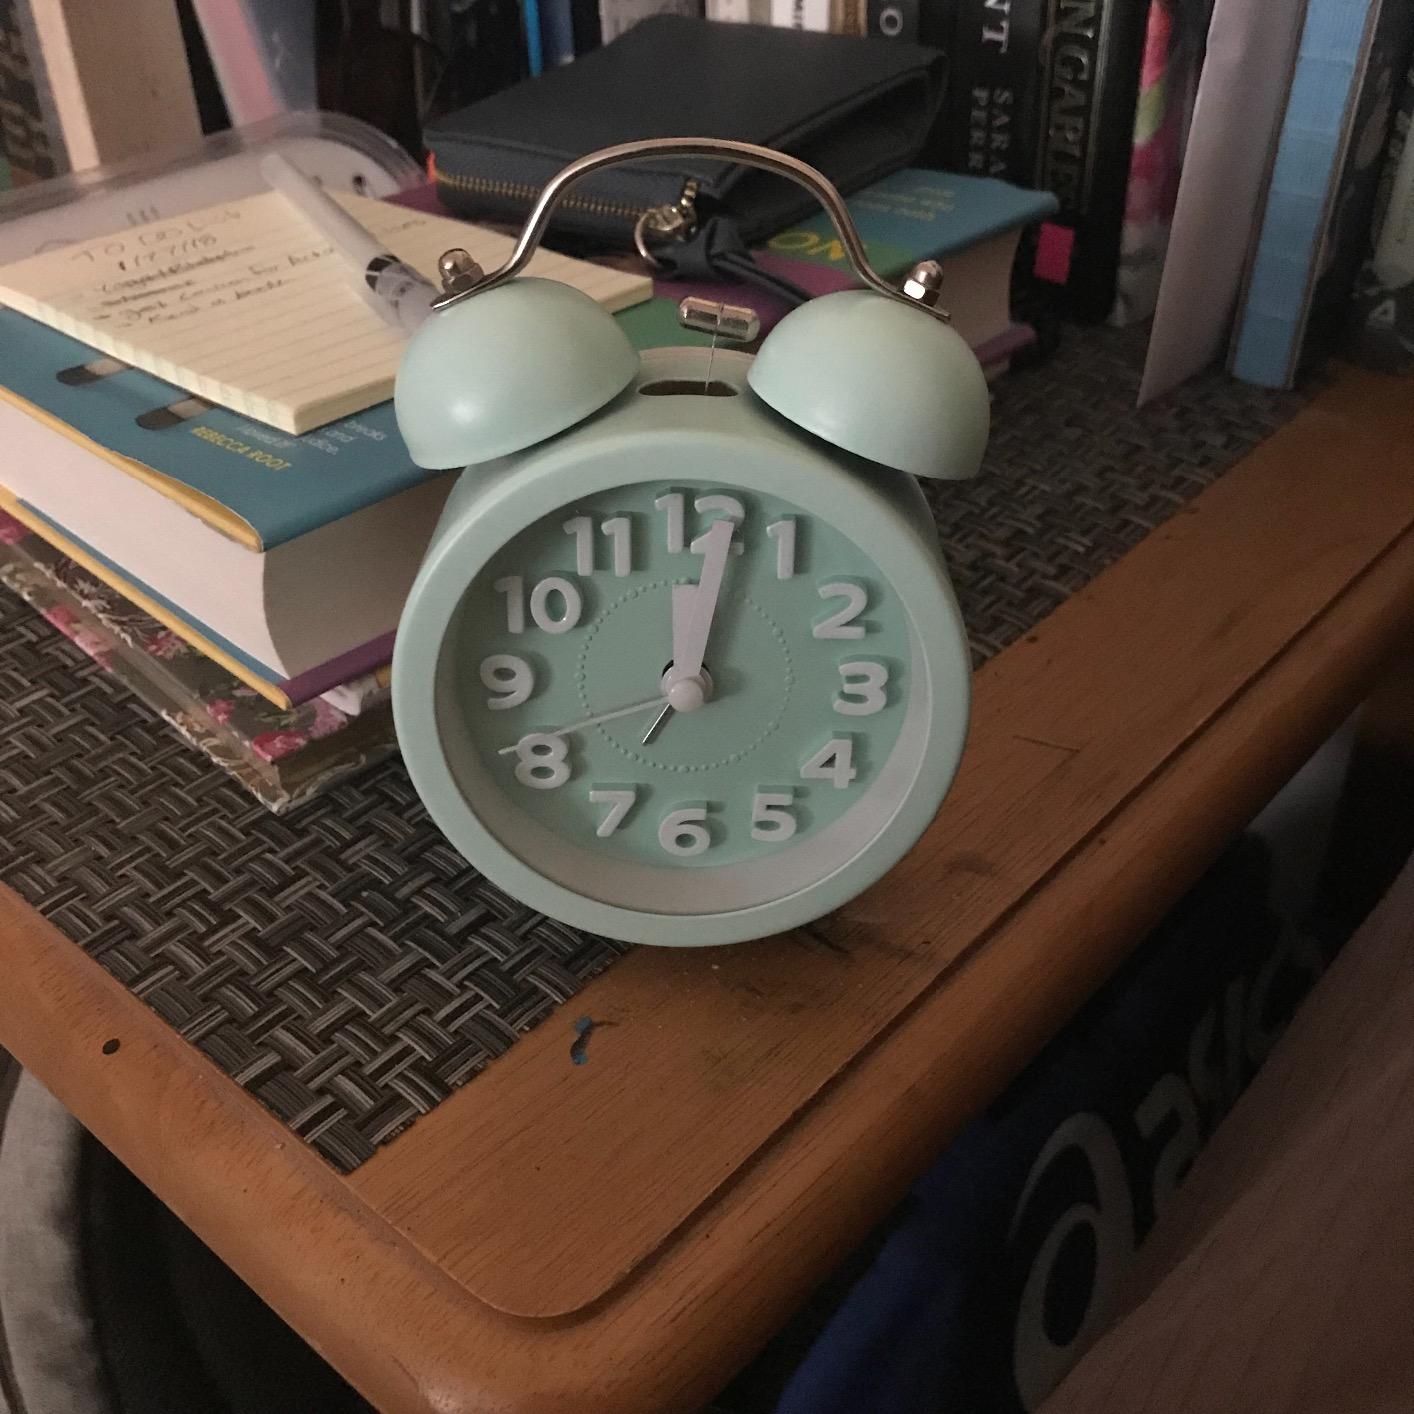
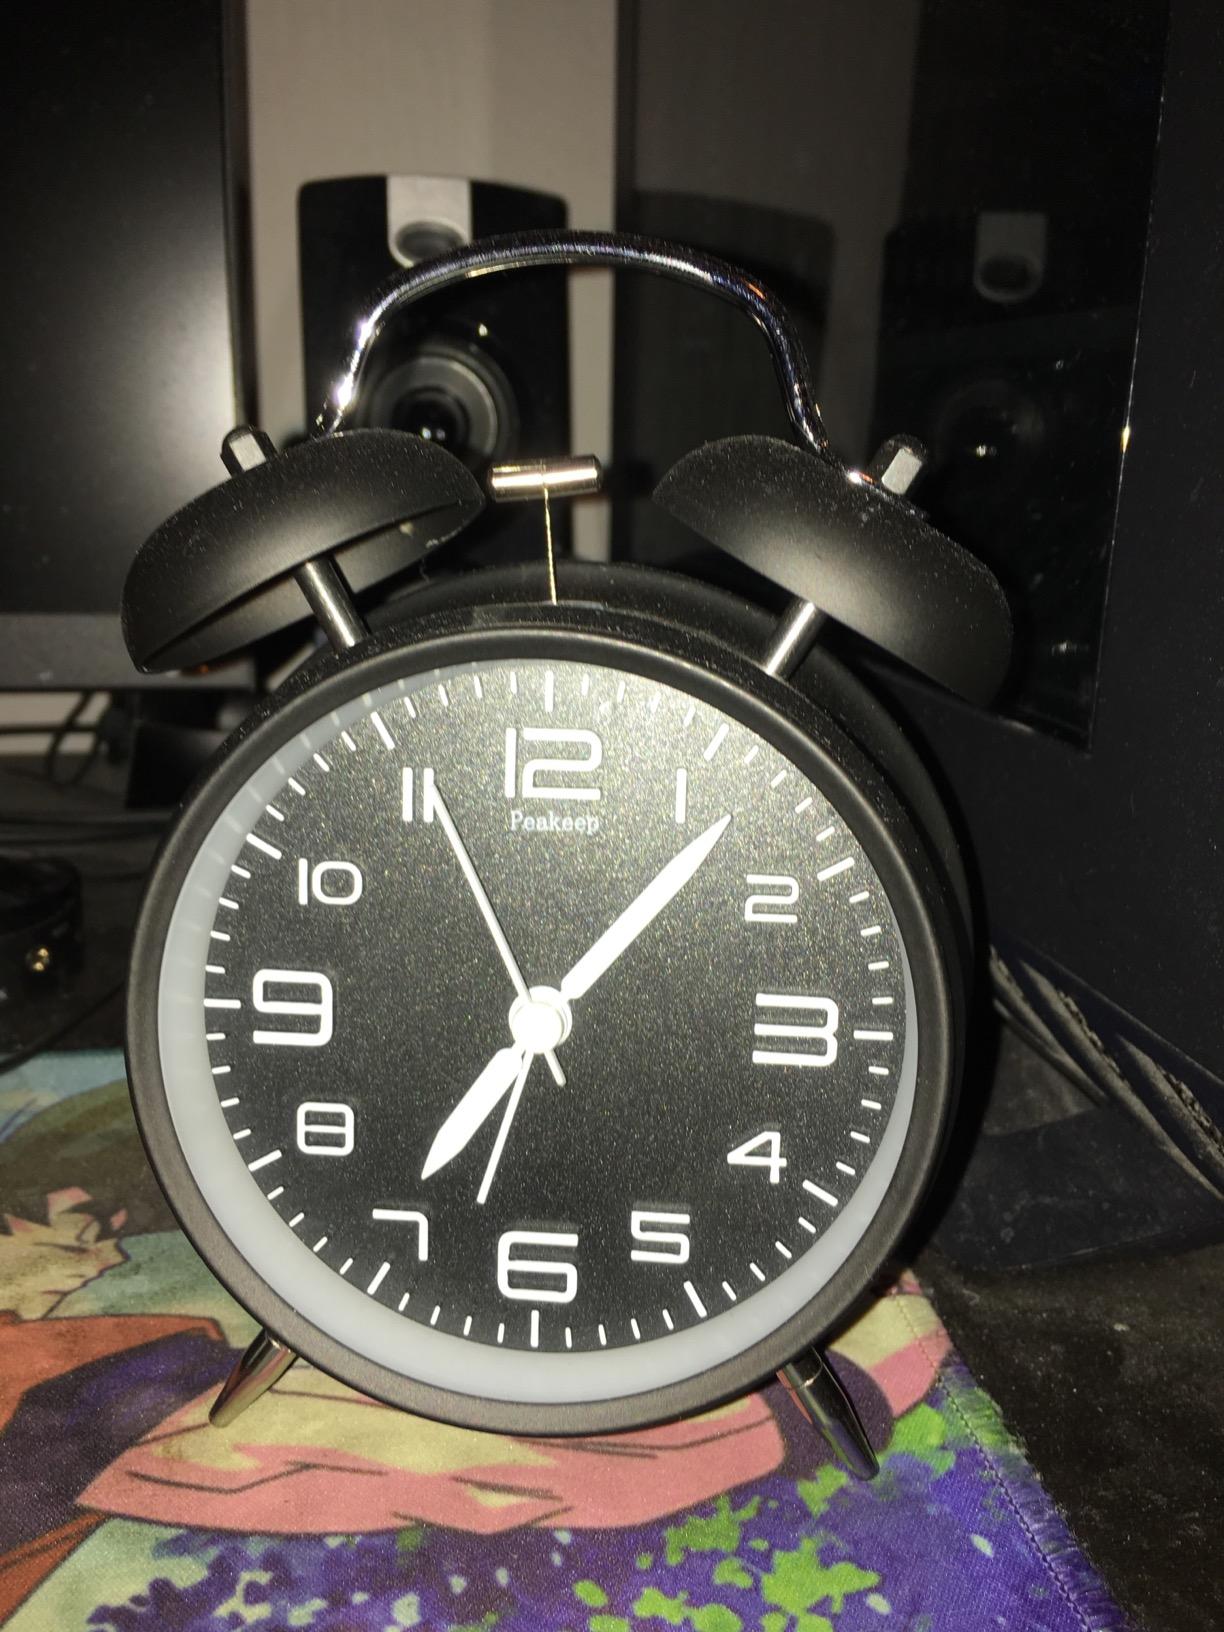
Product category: clock
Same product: no